Min Kyung-hoon

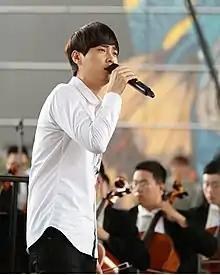
National Museum of Korea "Cultural Event" in 2015

Min Kyung-hoon (born October 6, 1984) is a South Korean singer and television personality. He is the lead vocalist of the rock band Buzz and one-half of the duo Universe Cowards with Kim Hee-chul. His first solo album, "Im·pres·sive", was released on December 5, 2007. His second solo album, "Picnic", was released on June 27, 2011. He is a regular cast member of South Korean variety show "Knowing Brothers" (JTBC).